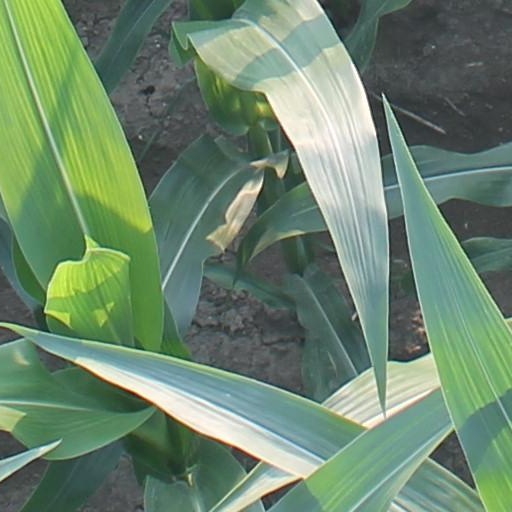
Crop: maize; corn